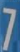
Number: 7